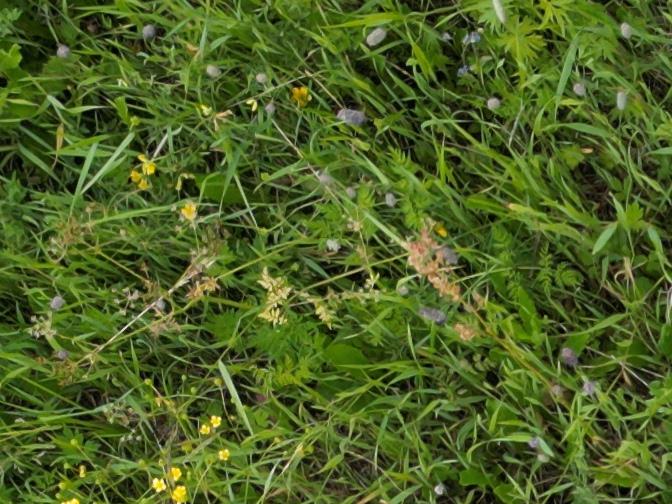
Flowers visible: yarrow flowers, yarrow flowers